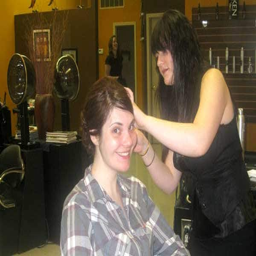
the key to being happy with your hair stylist is communication .